Trams in France

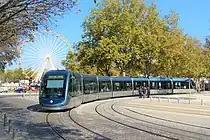
A section of APS track in Bordeaux with powered and neutral sections

The ground-level power supply system known as APS or Alimentation par le sol uses a third rail placed between the running rails, divided electrically into eight-metre segments with three-metre neutral sections in between. Each tram has two power collection skates, next to which are antennas that send radio signals to energise the power rail segments as the tram passes over them. At any one time, no more than two consecutive segments under the tram should actually be live. Alstrom developed the system primarily to avoid intrusive power supply cables in the sensitive area of the old city of Bordeaux.